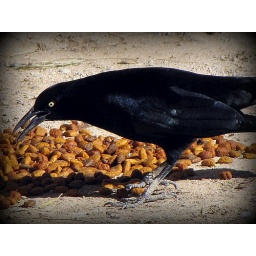
Blackbird eating dog kibble in our yard in Casa Grande, AZ.